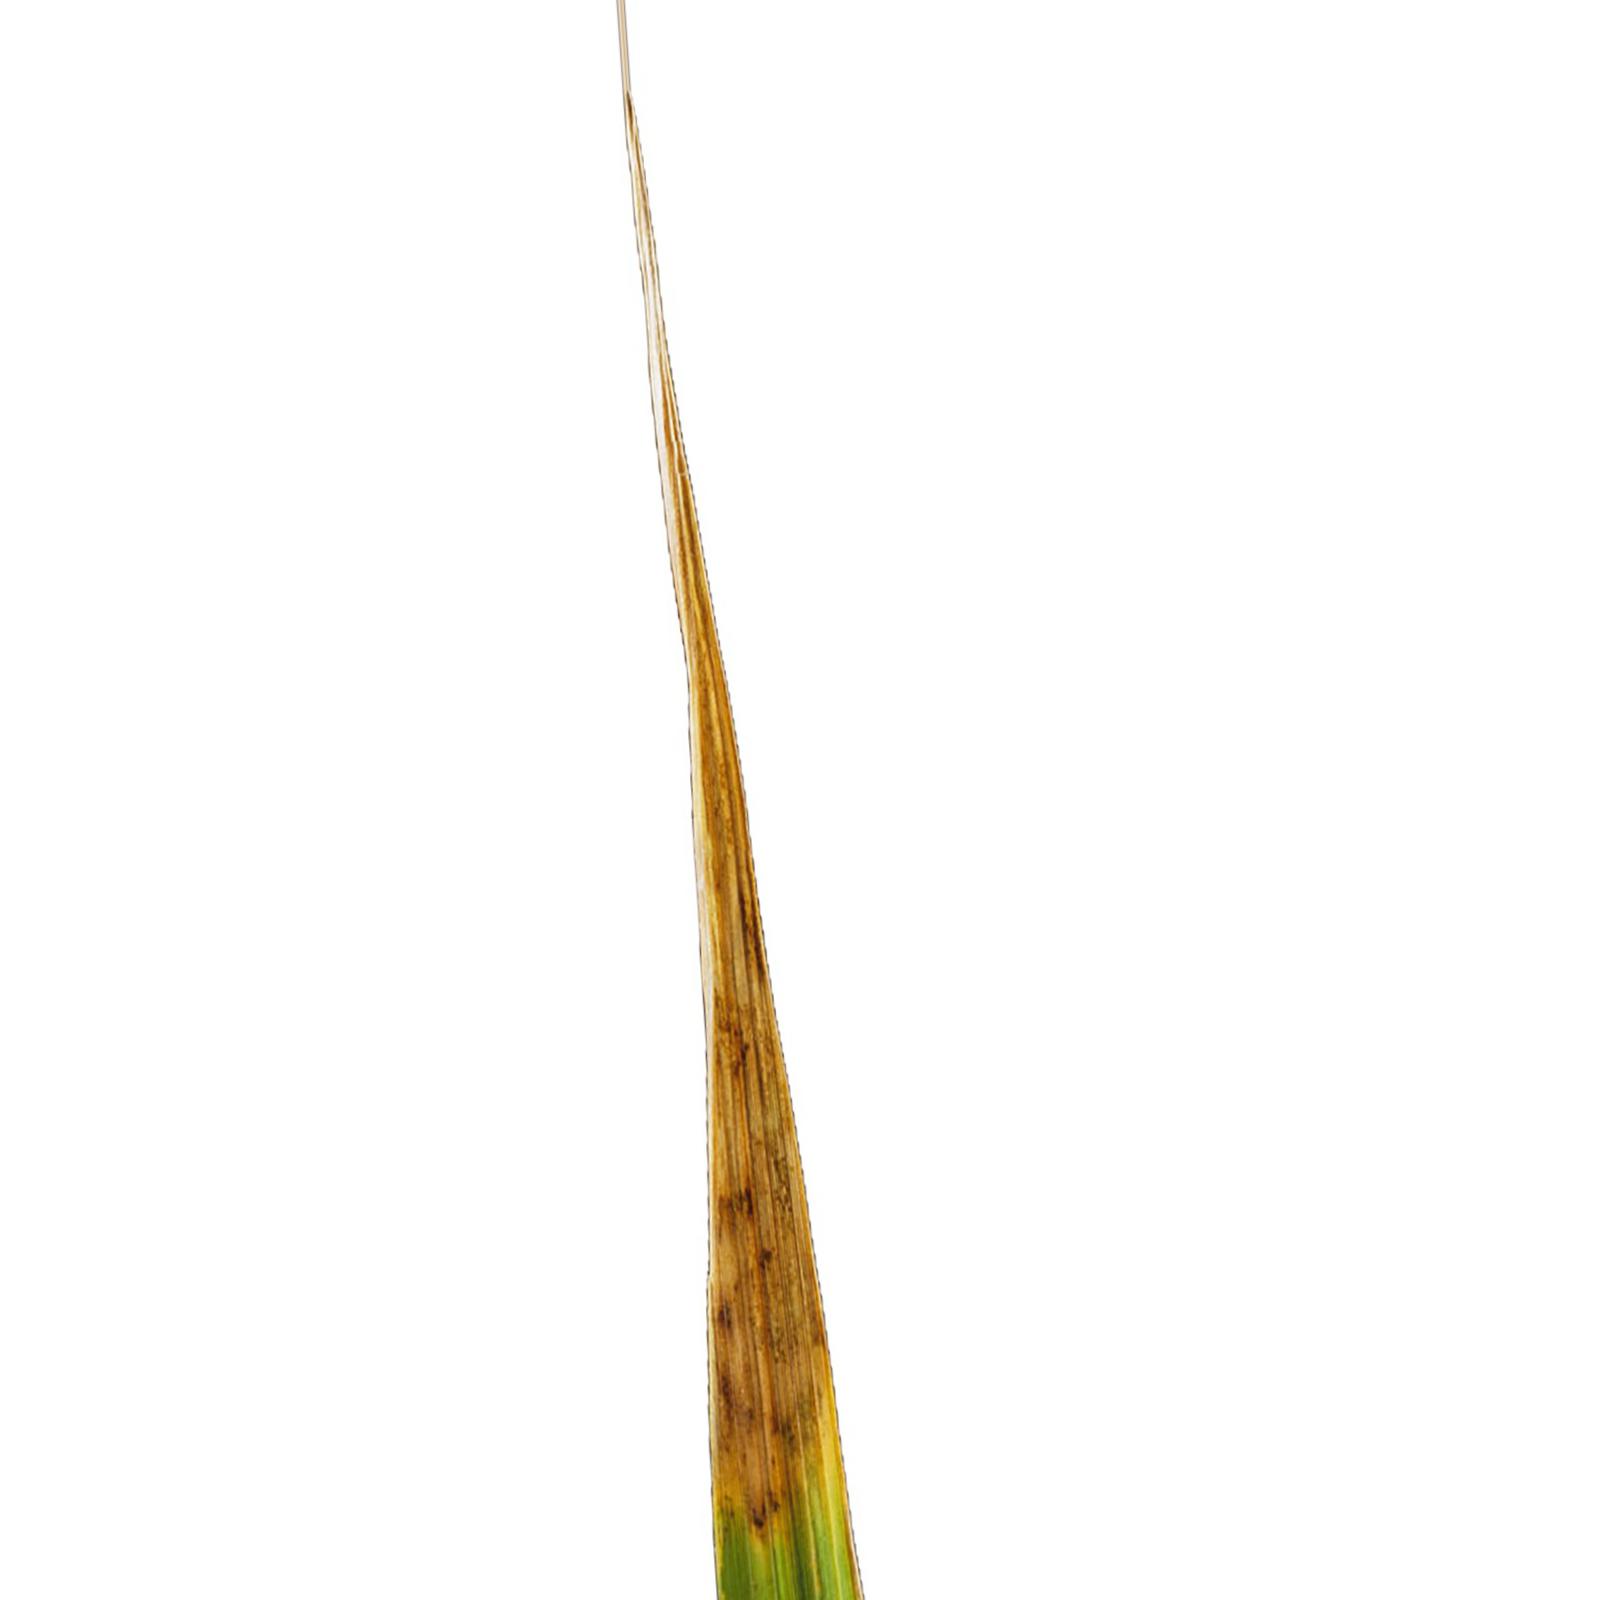
Nhãn: Bệnh Cháy lá ( Leaf scald )